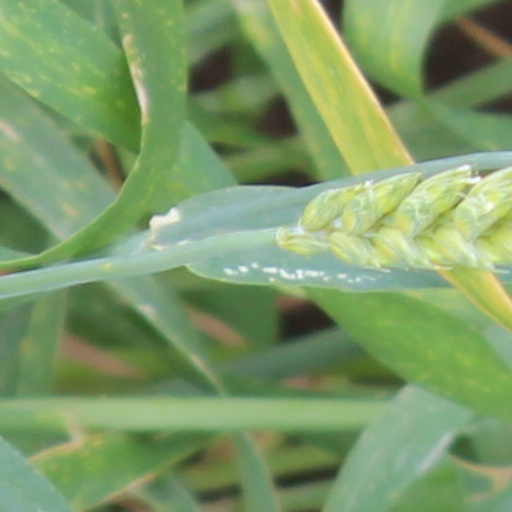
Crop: wheat